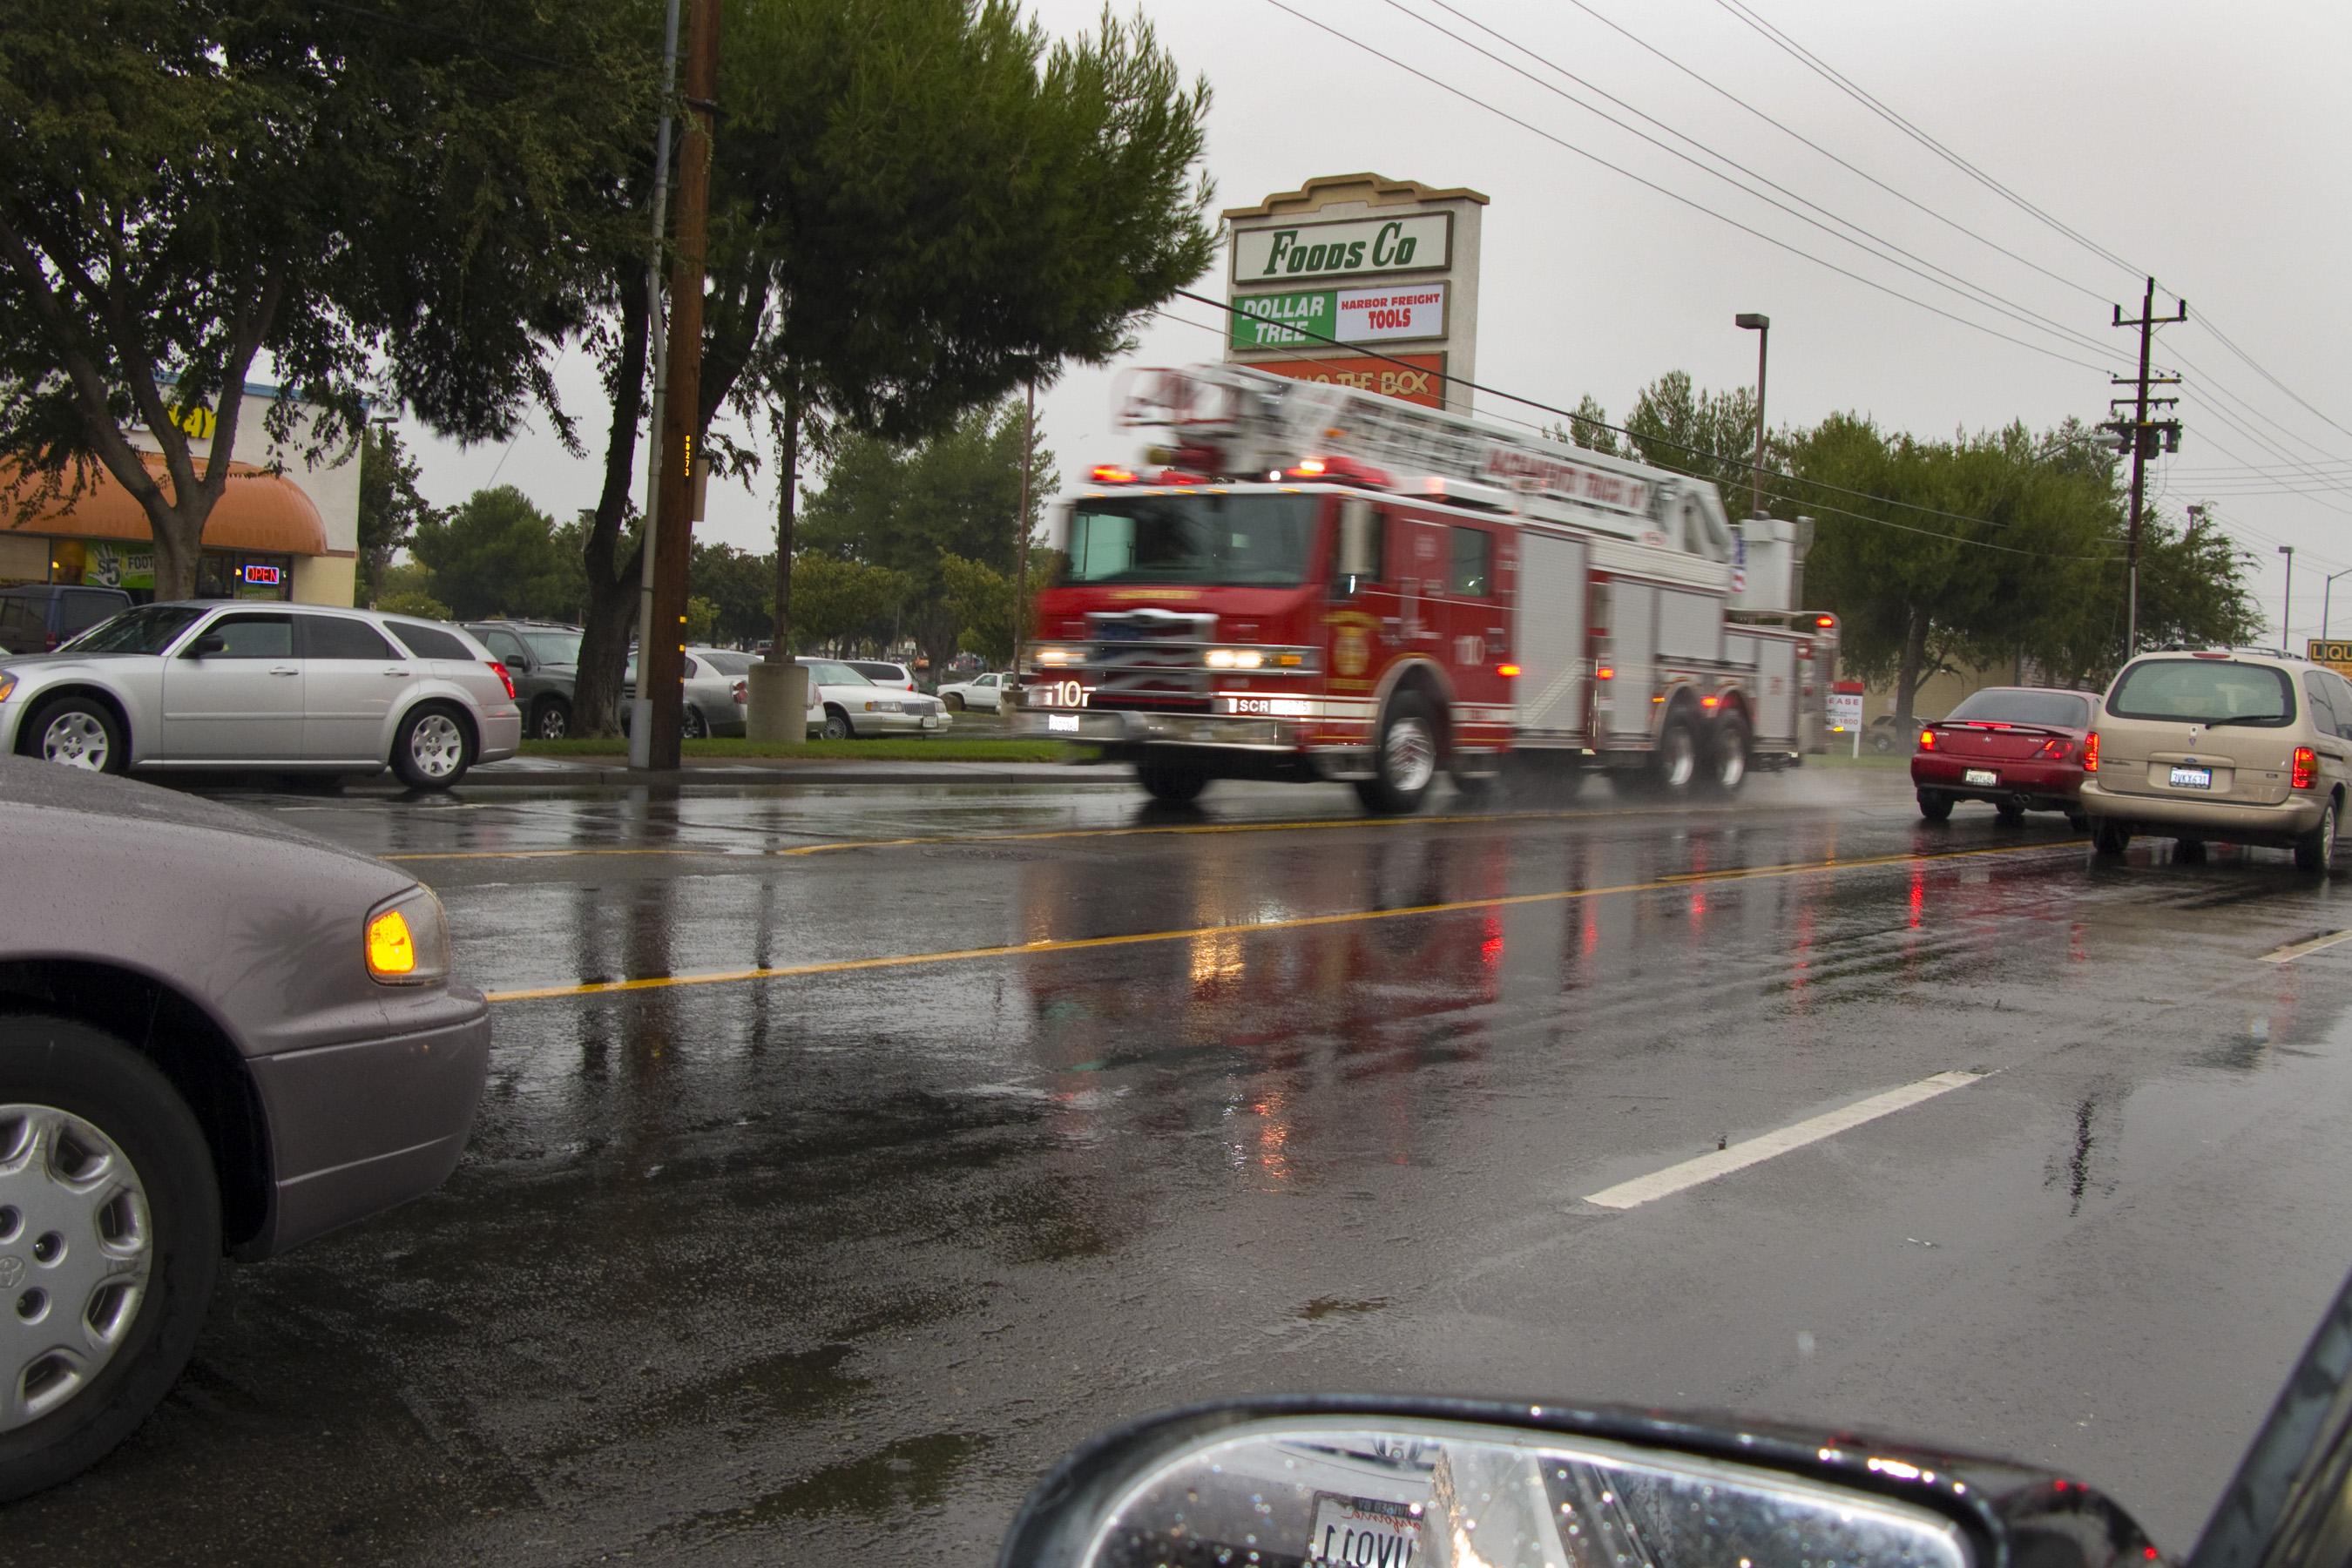
traffic, transport, vehicle, lane, public transport, bus, fireengine, firetruck, sacramentometrofire, fruitridgeblvd, traffic congestion